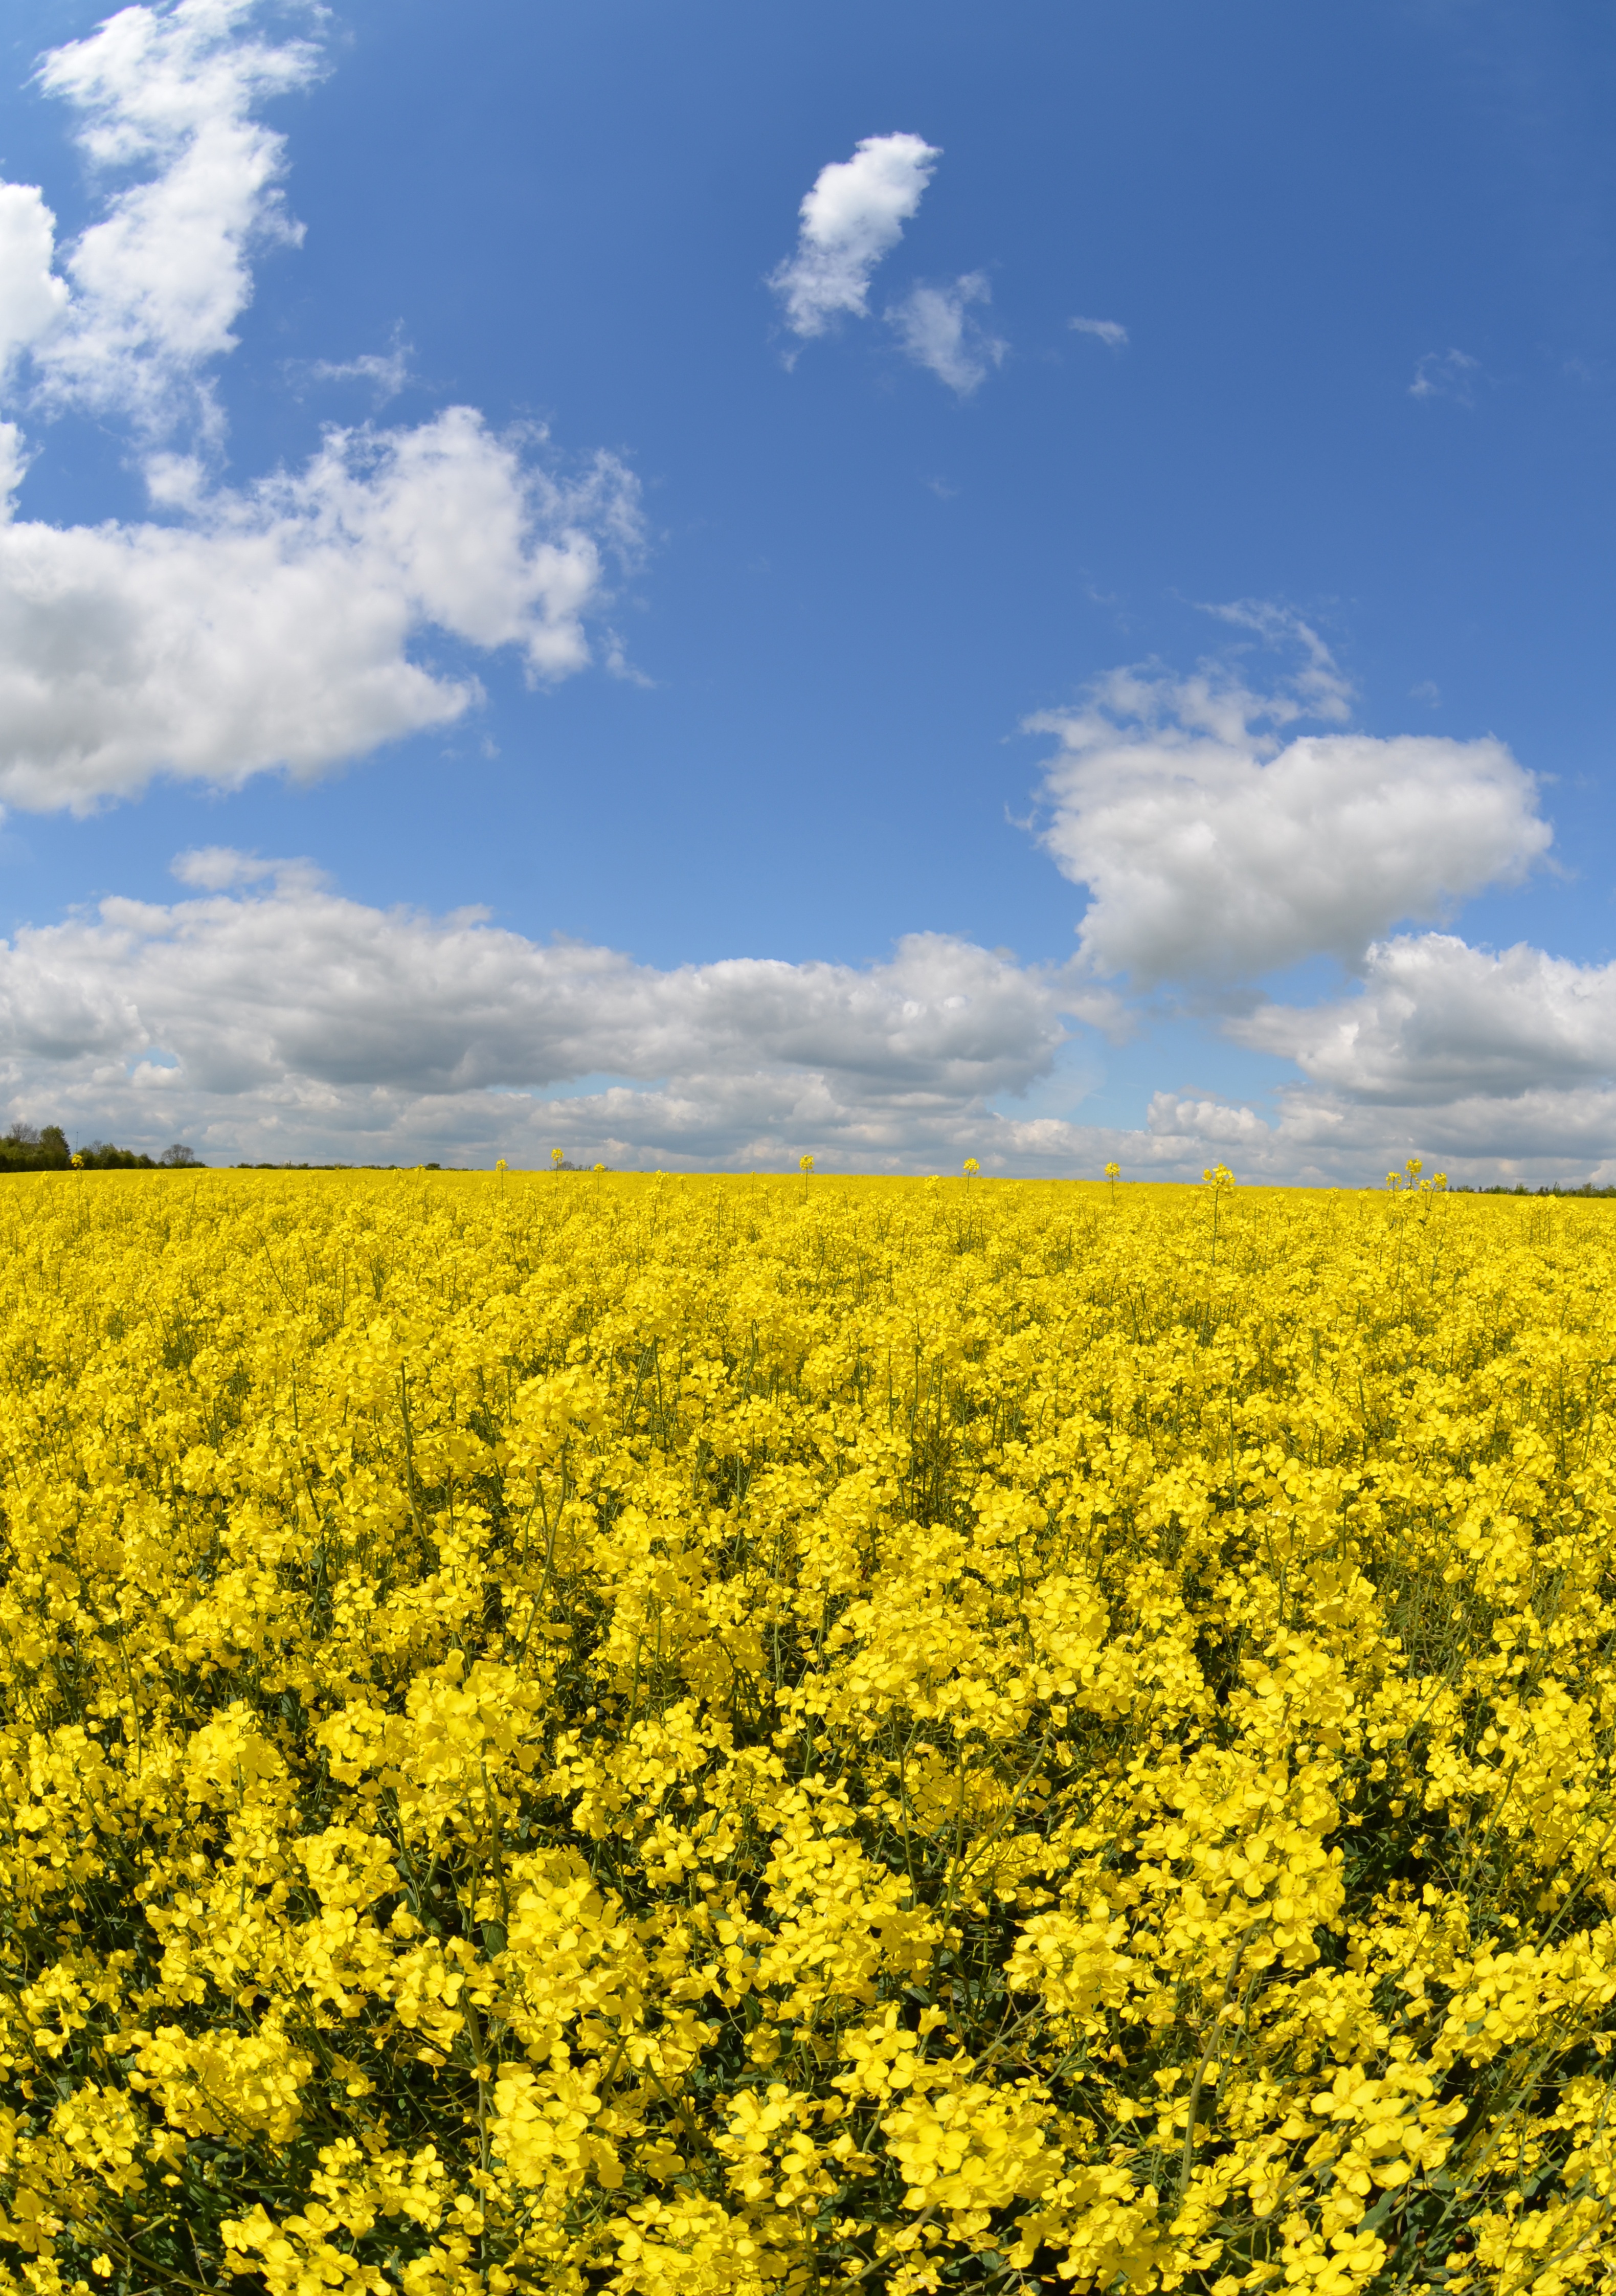
landscape, horizon, blossom, plant, sky, field, meadow, prairie, sunlight, flower, rural, food, spring, produce, vegetable, crop, yellow, agriculture, plain, farmland, rapeseed, wildflower, flowers, sunny, grassland, bright, canola, oilseed, brassica, rape, rural area, oilseed rape, flowering plant, grass family, land plant, mustard plant, mustard and cabbage family, brassica rapa